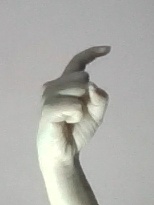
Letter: ra